Fishing license

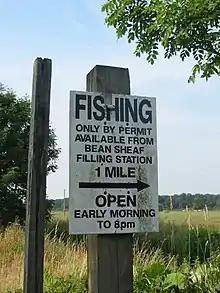
Sign in the United Kingdom alerts people to the need for a fishing permit.

A fishing license (US), fishing licence (UK), or fishing permit is an administrative or legal mechanism employed by state and local governments to regulate fishing activities within their administrative areas. Licensing is one type of fisheries management commonly used in Western countries, and may be required for either commercial or recreational fishing.